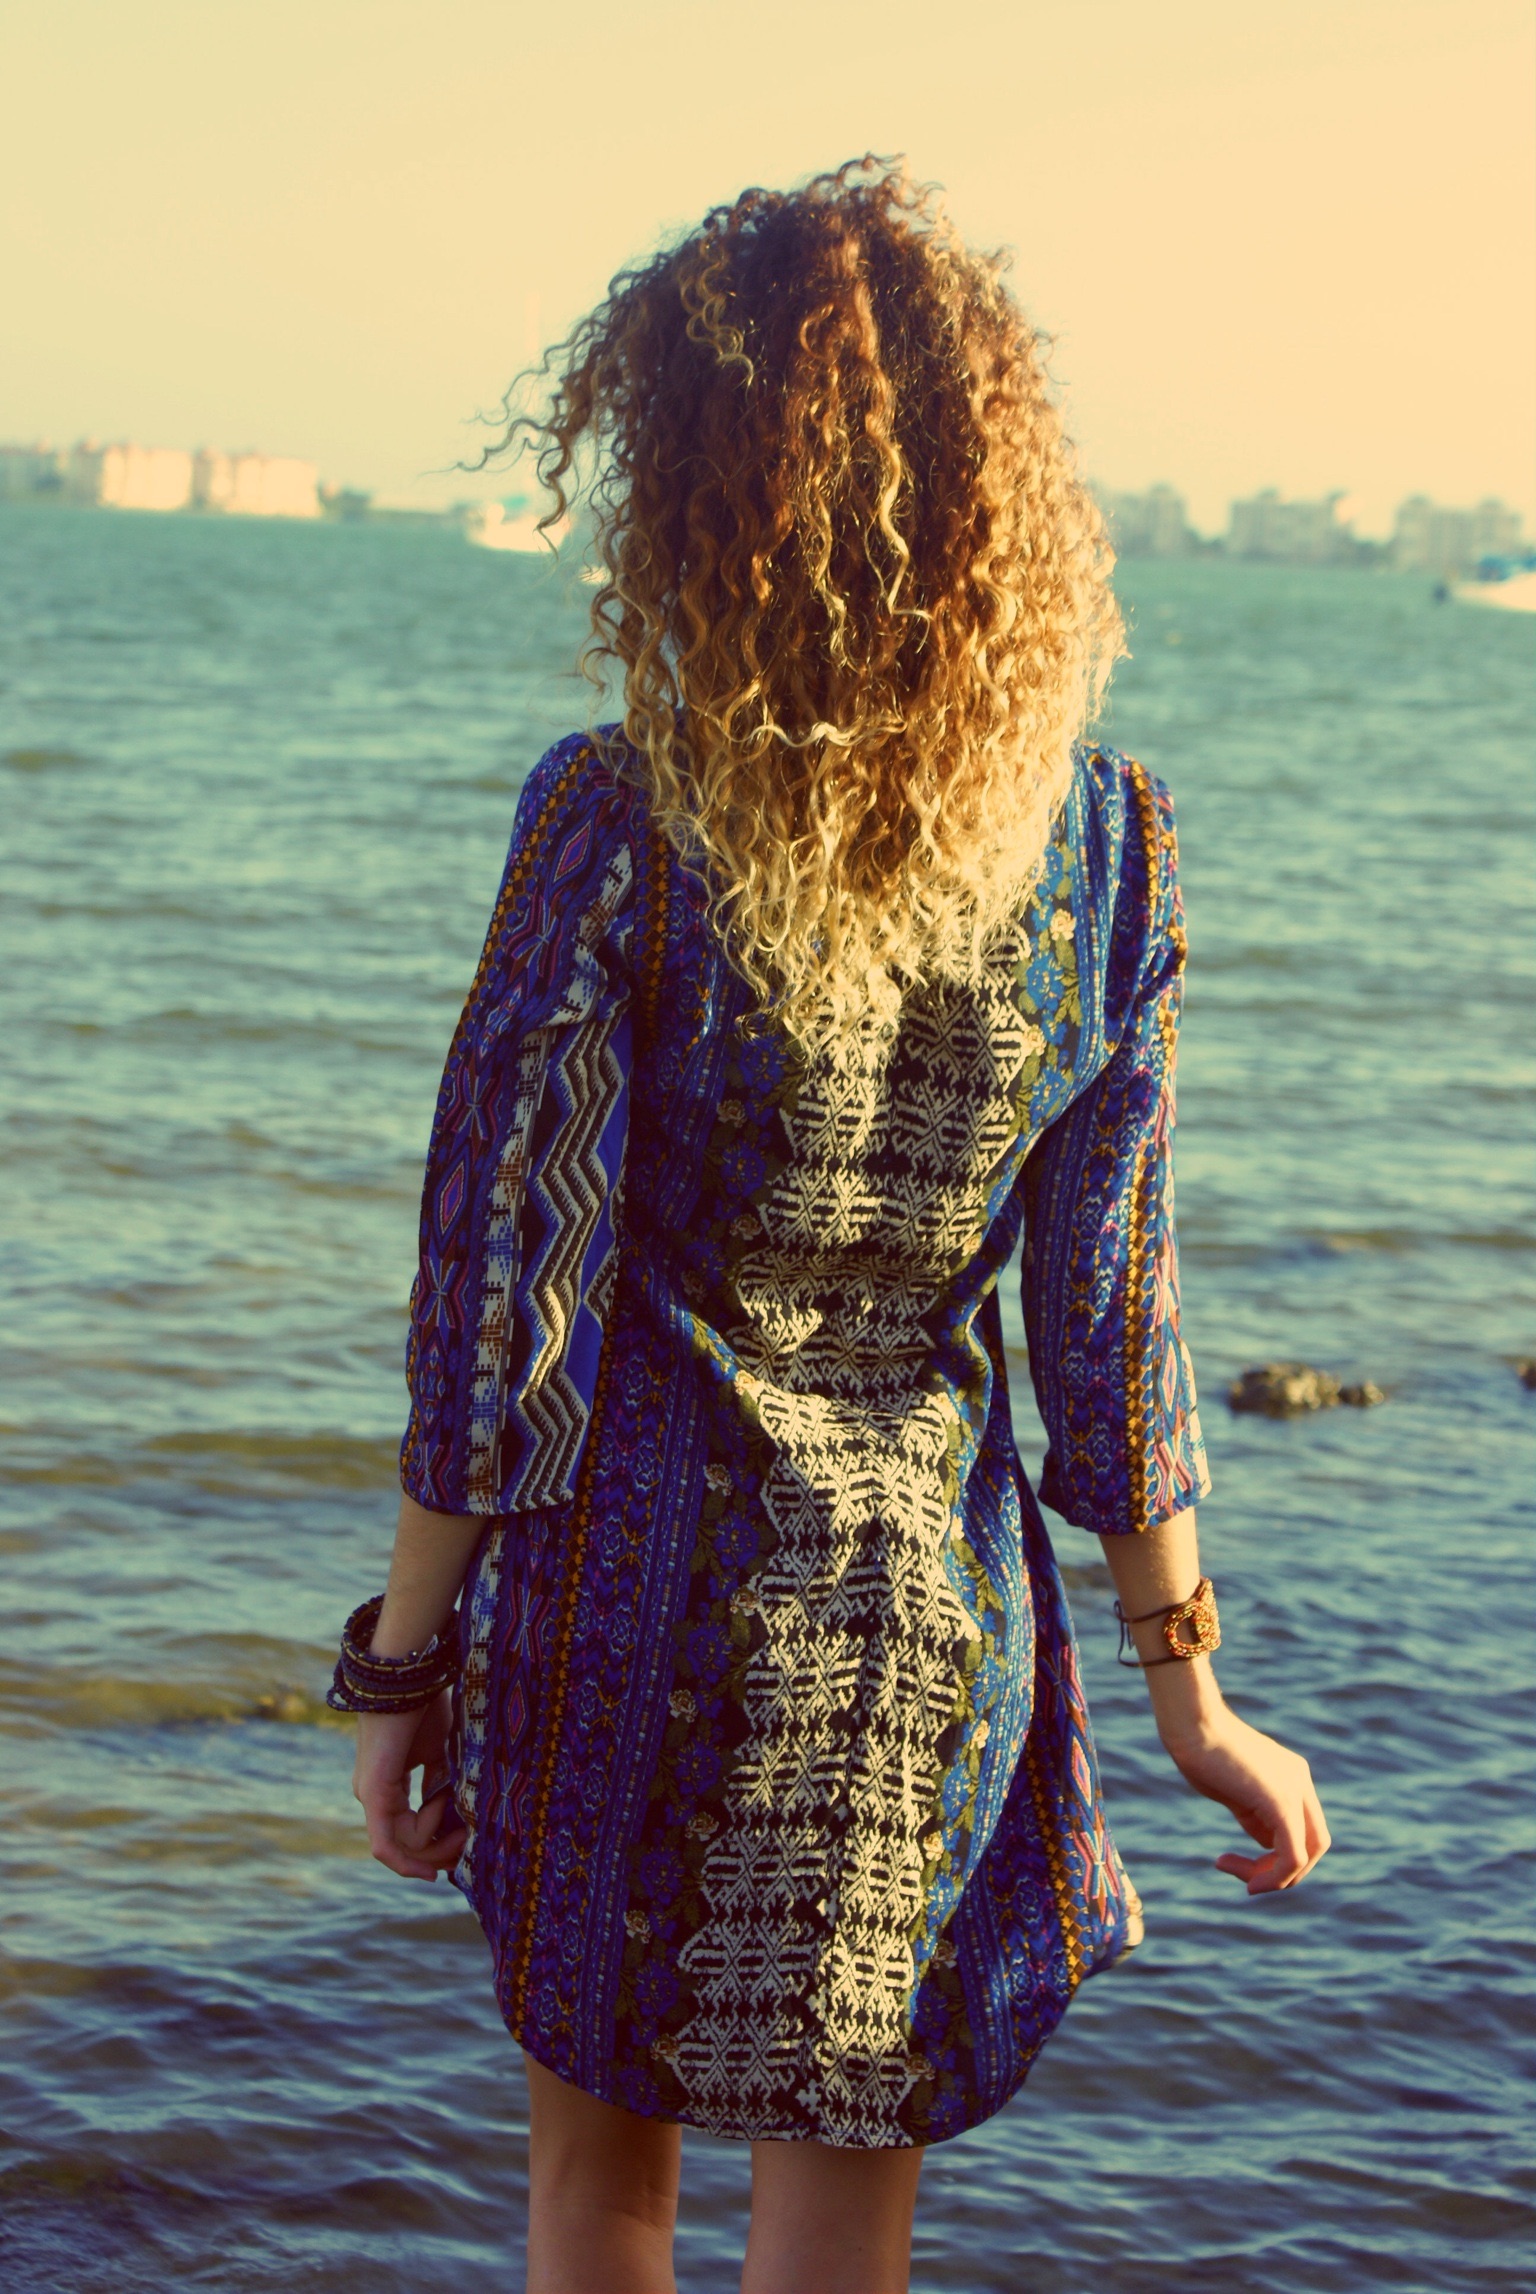
beach, sea, girl, model, child, fashion, blue, clothing, season, dress, beauty, photo shoot